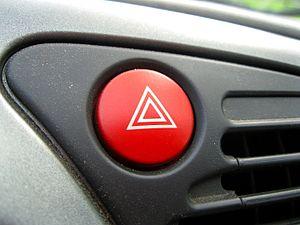
Risque de voiture bouton avertissement clignotant.